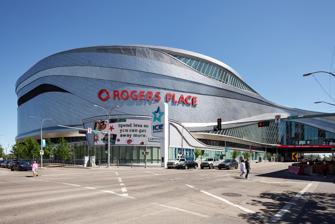
Building: Rogers Place
Country: Canada
Year built: 2016
Multi-use indoor arena in Alberta, Canada Not to be confused with Rogers Arena in Vancouver, or Rogers Centre in Toronto. Rogers Place Rogers Place in 2024 Rogers Place Location in Edmonton Show map of Edmonton Rogers Place Location in Alberta Show map of Alberta Rogers Place Location in Canada Show map of Canada Address 10220 104 Avenue NW Location Edmonton , Alberta , Canada Coordinates 53°32′49″N 113°29′52″W / 53.54694°N 113.49778°W / 53.54694; -113.49778 Public transit MacEwan station 7 110X 500X Owner City of Edmonton Operator Oilers Entertainment Group Capacity Hockey : 18,347 Basketball : 19,500 Concert : 20,734 Field size 1,110,900 sq ft (103,210 m 2 ) Surface Multi-Surface Scoreboard 14 m × 14 m × 11 m (46 ft × 46 ft × 36 ft) Construction Broke ground March 3, 2014 Built March 2014–September 2016 Opened September 8, 2016 Construction cost CA$483.5 million ($592 million in 2023 dollars ) Architect 360 Architecture < DIALOG Manica Architecture Arndt Tkalcic Bengert Project manager ICON Venue Group Structural engineer Thornton Tomasetti DIALOG Services engineer M-E Engineers, Inc. General contractor PCL Construction Main contractors PCL Construction Tenants Edmonton Oilers ( NHL ) (2016–present) Edmonton Oil Kings ( WHL ) (2016–present) Website rogersplace .com Rogers Place is a multi-use indoor arena in Edmonton , Alberta, Canada. Construction started in March 2014, and the building officially opened on September 8, 2016. The arena has a seating capacity of 18,347 as a hockey venue and 20,734 as a concert venue. It replaced Northlands Coliseum (opened 1974) as the home of the NHL 's Edmonton Oilers and the WHL 's Edmonton Oil Kings . The arena is in the block between 102 and 104 Streets and 104 and 105 Avenues. Public transit access to the arena is provided by the Edmonton LRT system ( MacEwan station on the Metro Line ) and Edmonton Transit Service bus. Development Rogers Place in April 2017 during a 2017 Stanley Cup playoff game versus the San Jose Sharks . Rogers Place in September 2016 during a pre-season Oilers game versus the Calgary Flames . The arena building was initially estimated to cost $450 million. The City of Edmonton was to pay $125 million, the Katz Group of Companies was to contribute $100 million, and $125 million was to be paid from a user-paid facility fee. The remaining money was expected to come from the province or federal agencies. Estimated cost then increased substantially during continued discussions to an estimated price of $483.5 million for the arena, and $613.7 million ($751 million in 2023 dollars ) for the entire project. On October 26, 2011, the Edmonton City Council approved a funding framework for the arena by a vote of 10–3. A year later, however, with costs escalating and the Katz Group making increasing demands, the city passed a motion to end negotiations with the Katz Group and to seek a new deal or find other options but would still be open to communicating with Daryl Katz for future talks. On May 15, 2013, the Edmonton City Council passed a deal that saw the City and Katz each put in more money to offset the $55 million shortfall needed to build the new downtown arena. Katz chipped in an additional $15 million through the Edmonton Arena Corporation and another $15 million came from the Community Revitalization Levy (CRL). On December 3, 2013, Rogers Communications announced a 10-year naming rights deal for the new arena, henceforth known as Rogers Place. Rogers Place main entrance The arena was funded by the following sources: $231 million from the Community Revitalization Levy (CRL) and other incremental revenues (increased parking revenue, reallocation of existing subsidy paid to Northlands and new taxes from business in the arena) $125 million from ticket surcharge on all events in the new arena $137.81 million from lease revenue for the Arena $27.68 million in cash from Edmonton Arena Corporation $92.2 million from other government sources A new agreement was reached on January 23, 2013, between the two parties on moving forward with the arena. On February 11, 2014, it was announced that the project was completely funded, and would go ahead. Construction of the new arena broke ground in March 2014. Ice District construction around Rogers Place in July 2017 The arena triggered a "hospitality explosion" downtown before ground was even broken, as businesses competed for properties around the arena site. In early 2014, there were far fewer options to lease or purchase as competition mounted, including Brad J. Lamb , who announced a $225 million pair of new condo towers. By December, it was estimated that $2.5 billion in downtown development had been directly connected to Rogers Place. On July 13, 2015, it was announced that the arena district would be officially branded as Ice District , spanning from 103 Avenue to 106 Avenue. Ice District ranked as the fastest growing arena district in the history of similar projects. Homeless population displacement The development of the arena prompted concerns about the displacement of the homeless population in the downtown area. Edmonton officials consulted cities that had similar construction projects that displaced homeless populations like Los Angeles and Columbus, Ohio , in an attempt to ratify these concerns with the local population. City officials were criticized by local social agency, Boyle Street Community Services, for inaccurate homelessness count in Edmonton resulting in a miscalculated attempt to prevent the displacement of the homeless population. Accounts of police harassment and the busy environment has led the homeless population from staying away from downtown despite the number of services available to them in the area. History Rogers Place officially opened on September 8, 2016. The first live event to be held in the arena was September 16, 2016, as 12,032 fans welcomed Keith Urban with guests Dallas Smith and Maren Morris for the Ripcord World Tour . The first hockey game played in the arena featured the Edmonton Oil Kings taking on the Red Deer Rebels in a WHL match-up on September 24, 2016. Trey Fix-Wolansky scored the first goal in the arena at the 0:22 mark of the second period as the Oil Kings went on to win the game in a shoot-out, marking the team's first win in the new building. The Oilers played their first game on October 12, 2016, against their nearby rivals, the Calgary Flames . Prior to the game, there was a pregame ceremony featuring former Oilers Wayne Gretzky and Mark Messier , where a statue of Gretzky was unveiled outside of the arena. Patrick Maroon scored the first NHL goal in the arena, as the Oilers went on to defeat the Flames 7–4; earning their first win in the building. The Oilers' first season in the arena saw them qualify for the playoffs for the first time since 2006, ending an 11-year playoff drought. The first playoff game was played on April 12, 2017, where the Oilers lost in overtime to the San Jose Sharks 3–2. Two days later, the Oilers picked up their first playoff game win at the arena by defeating the Sharks 2–0. The arena was chosen to be one of two hubs for the 2020 Stanley Cup playoffs during the COVID-19 pandemic , hosting the Western Conference Playoffs, the Eastern Conference Finals , the Western Conference Finals and the Stanley Cup Finals . The arena hosted the third, fourth, and sixth games of the 2024 Stanley Cup Finals . On February 16, 2025, the first Professional Women's Hockey League (PWHL) game in Edmonton will be played at the arena between the Toronto Sceptres and the Ottawa Charge . Events Main article: List of events held at Rogers Place References